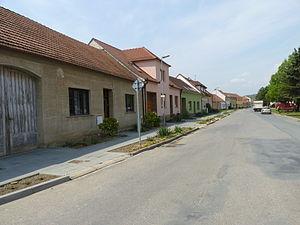
Nové Bránice est une commune du district de Brno-Campagne, dans la région de Moravie-du-Sud, en République tchèque. Sa population s'élevait à 735 habitants en 2019.